Kevin Randleman

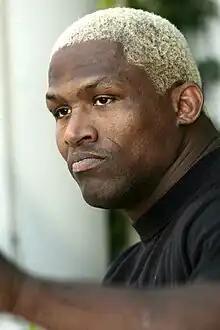
Randleman in 2006

Kevin Christopher Randleman (August 10, 1971 – February 11, 2016) was an American mixed martial artist, amateur and professional wrestler, and former UFC Heavyweight Champion. Randleman's background was in collegiate wrestling, in which he became a two-time NCAA Division I and a three-time Big Ten wrestling champion out of Ohio State University. Randleman competed in the heavyweight and light heavyweight classes in MMA. In addition to competing in the UFC, Randleman also fought for other organizations such as PRIDE, WVR, and Strikeforce. He was previously associated with Mark Coleman's Team Hammer House, before training at Randy Couture's gym in Las Vegas, Nevada. On May 16, 2020, the UFC announced that Randleman would be inducted into the pioneer wing of the UFC Hall of Fame. Randleman is the first fighter to be posthumously inducted into the UFC Hall of Fame.